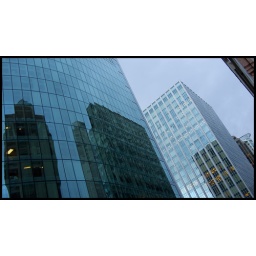
City reflected in green glass